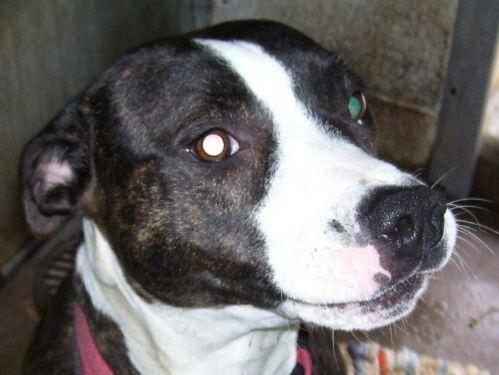
dog